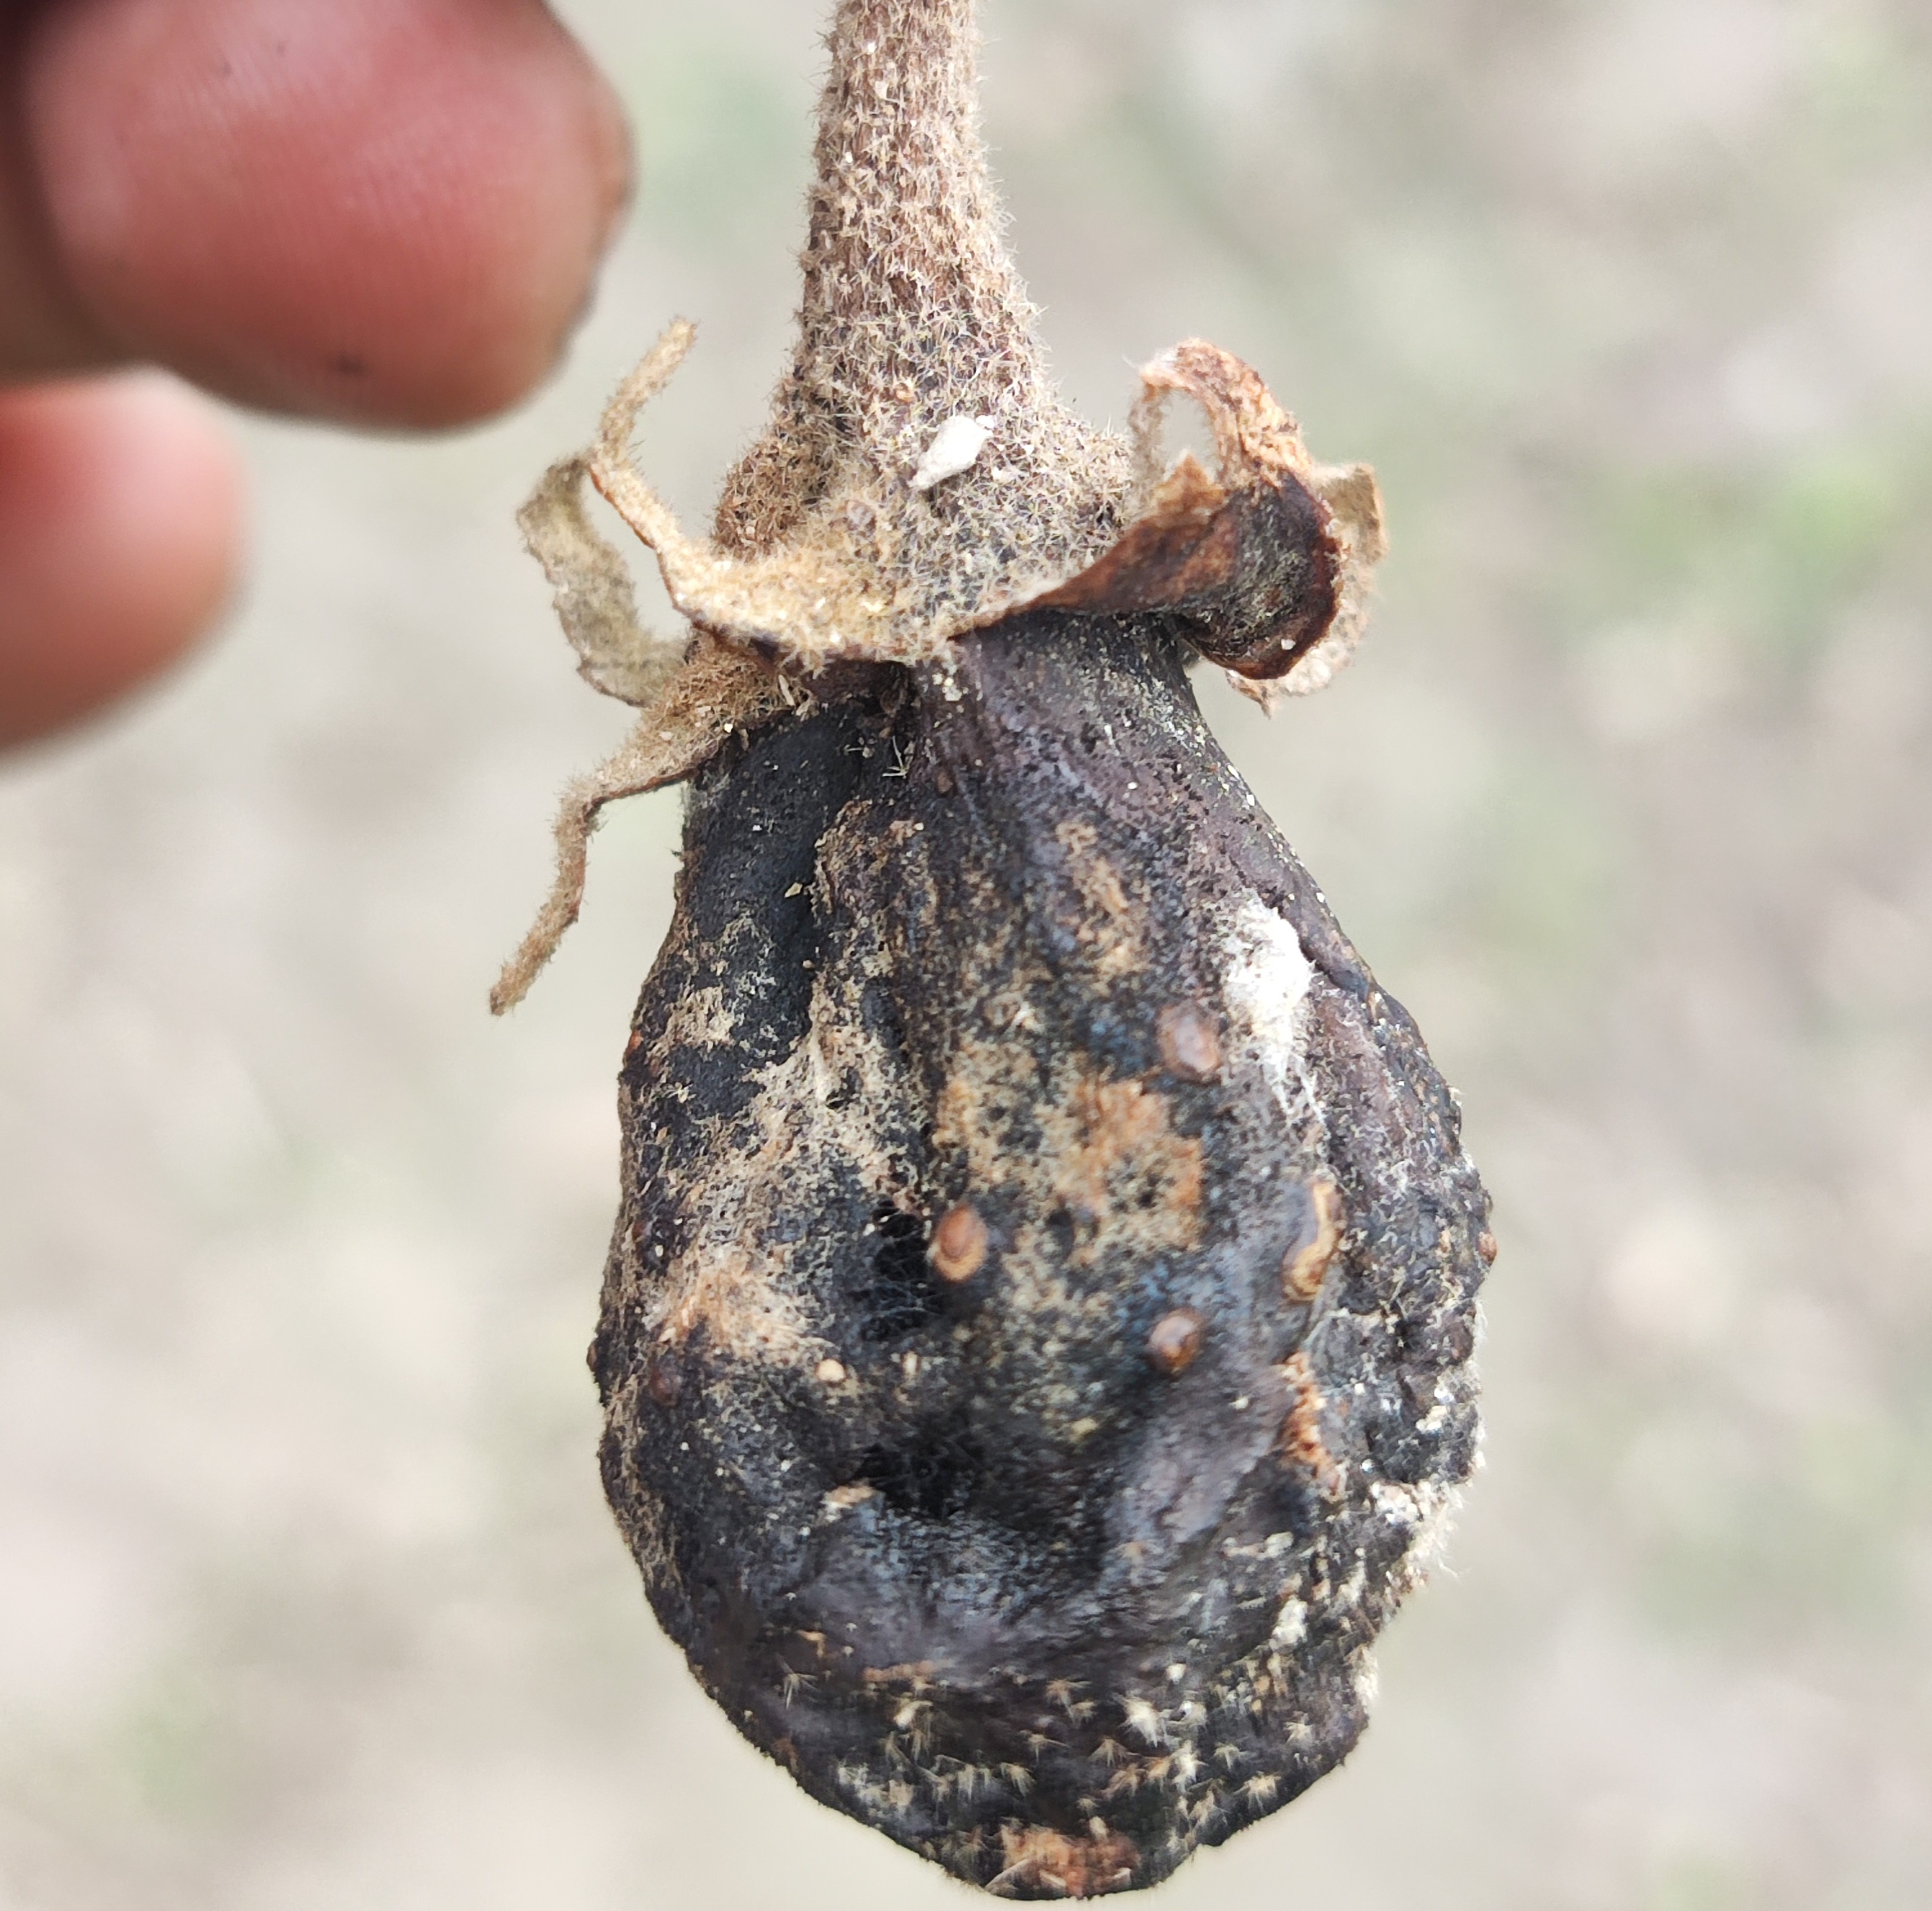
Label: Wet Rot